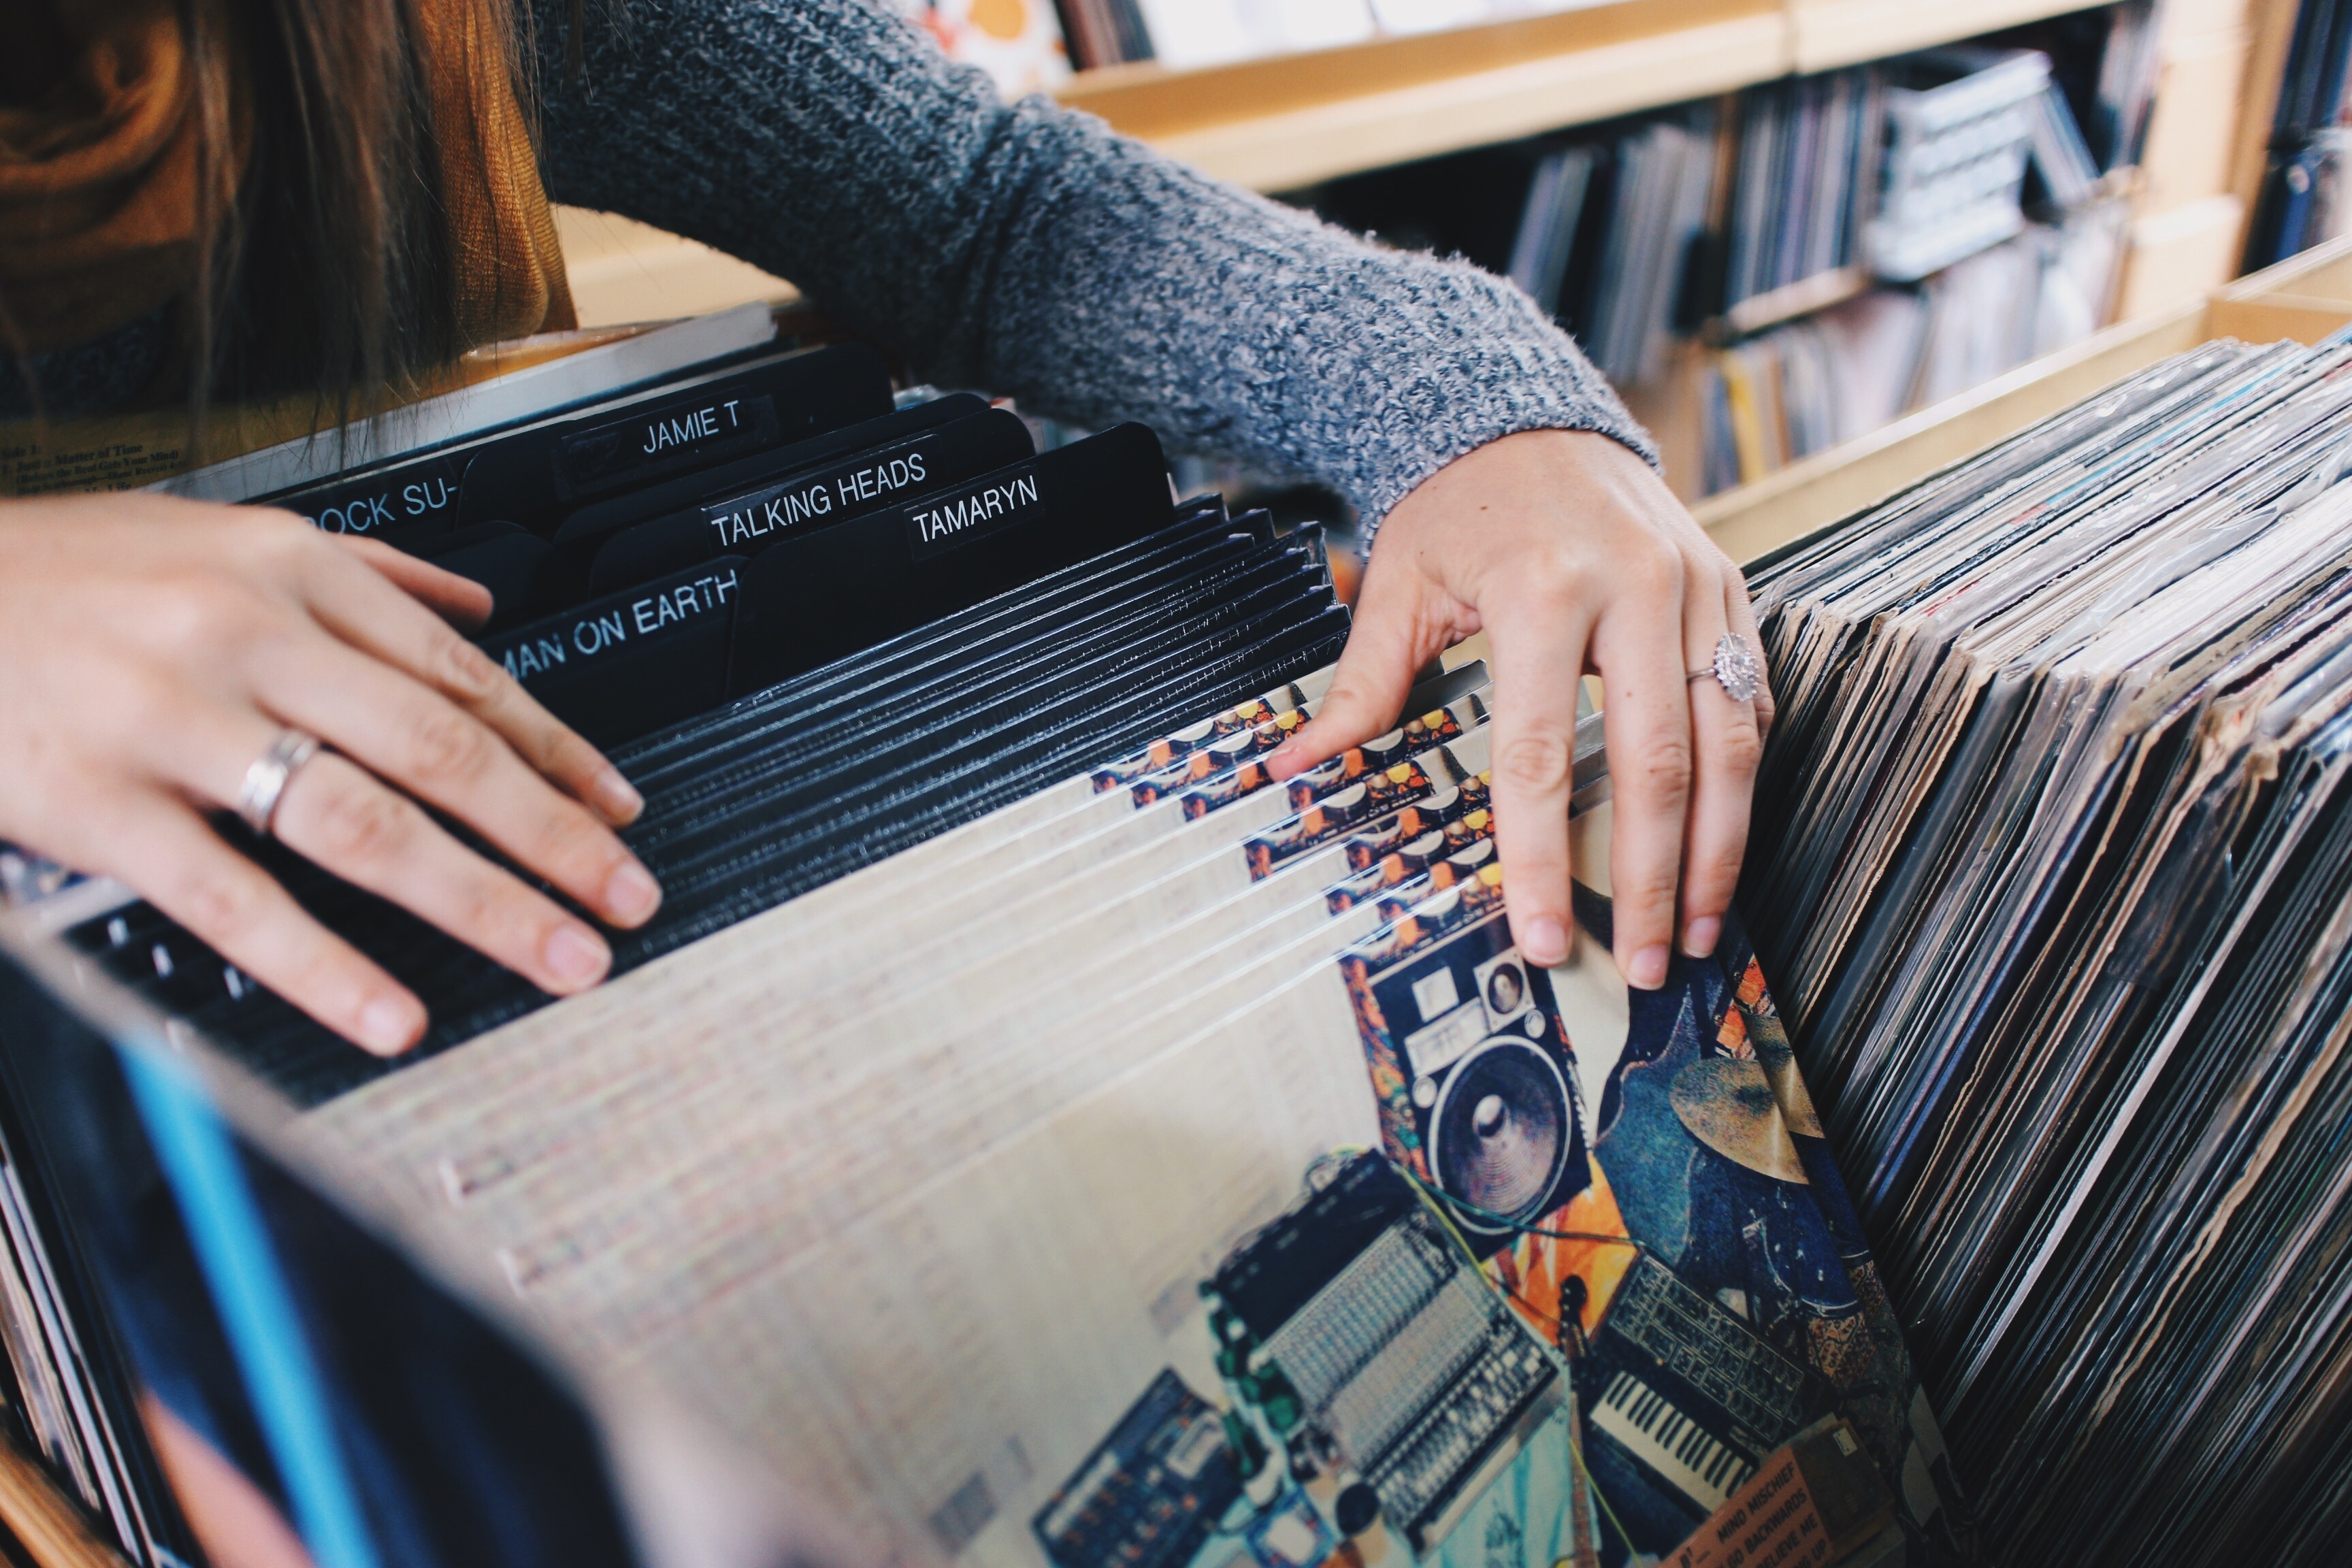
writing, rock, person, record, music, turntable, girl, vintage, retro, old, shop, store, shopping, art, album, design, audio, musical, revival, entertainment, phonograph, vinyl records